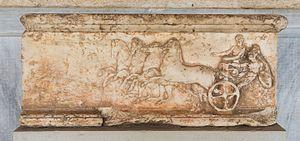
Socle du monument commémorant la victoire de Kratès lors de la course des Apobatès des Jeux Panathénaïques. Un guerrier en armes descend et monte d'un chariot au galop. Bas-relief. Marbre. IVe s. av. J.-C. Ελληνικά: Νικηφόρος Αποβάτης. Αγώνισμα των Παναθήναιων κατά το οποίο πάνοπλος μαχητής πηδούσε εκτός και επί κινούμενου άρματος. 4ος αιώνας π.Χ. Έκθεμα στην Στοά του Αττάλου - Μουσείο Αρχαίας Αγοράς της Αθήνας Español: Apóbata victorioso. Representa una carrera de los Juegos de las Panateneas, en el que un guerrero armado salta dentro y fuera de un carro en movimiento. Exhibido en el pórtico de la Stoa de Átalo, la cual alberga el Museo del Ágora de Atenas. Siglo IV a. C. Italiano: Apobate vittorioso. Il rilievo, del secolo IV a.C., rappresenta una gara atletica delle Panatenaiche, in cui un guerriero completamente armato doveva saltare su e giù da un carro in movimento. Esposto lungo il portico della Stoà di Attalo, che ospita il Museo dell'antica agorà ad Atene. Museum of the Ancient Agora
Les Panathénées étaient des festivités religieuses et sociales de la cité d'Athènes. La fête annuelle des Panathénées avait lieu du 23 au 30 du mois d’hécatombéon — premier mois de l’année attique, équivalent à la deuxième moitié de notre mois de juillet. Selon la tradition, elle est fondée par le roi mythique Érichthonios en l'honneur d'Athéna Polias, Thésée lui donnant son nom de « Panathénée » lors du synœcisme. Tous les quatre ans se tenaient également les Grandes Panathénées, qui comprenaient des concours panathénaïques et qui étaient de trois ou quatre jours plus longs. Ces concours étaient les plus prestigieux pour les citoyens d’Athènes mais ils n'étaient pas aussi importants que les concours olympiques ou les autres concours panhelléniques.